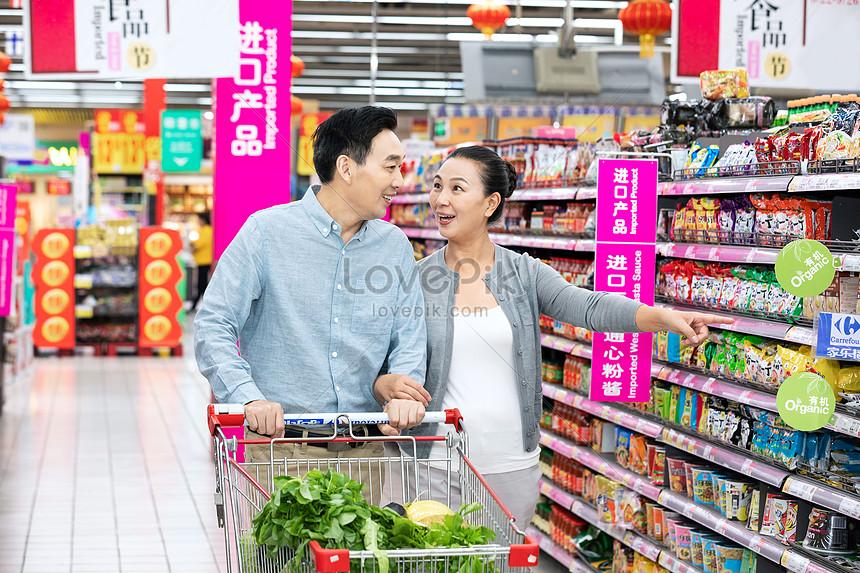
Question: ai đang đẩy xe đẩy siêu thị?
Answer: người đàn ông mặc áo xám